Galashiels railway station

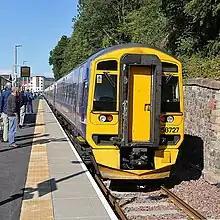
A train at the station

Following the opening of the Borders Railway on 6 September 2015, the line was extended south-east from Newcraighall to Tweedbank. The current station is located slightly to the north of the original.